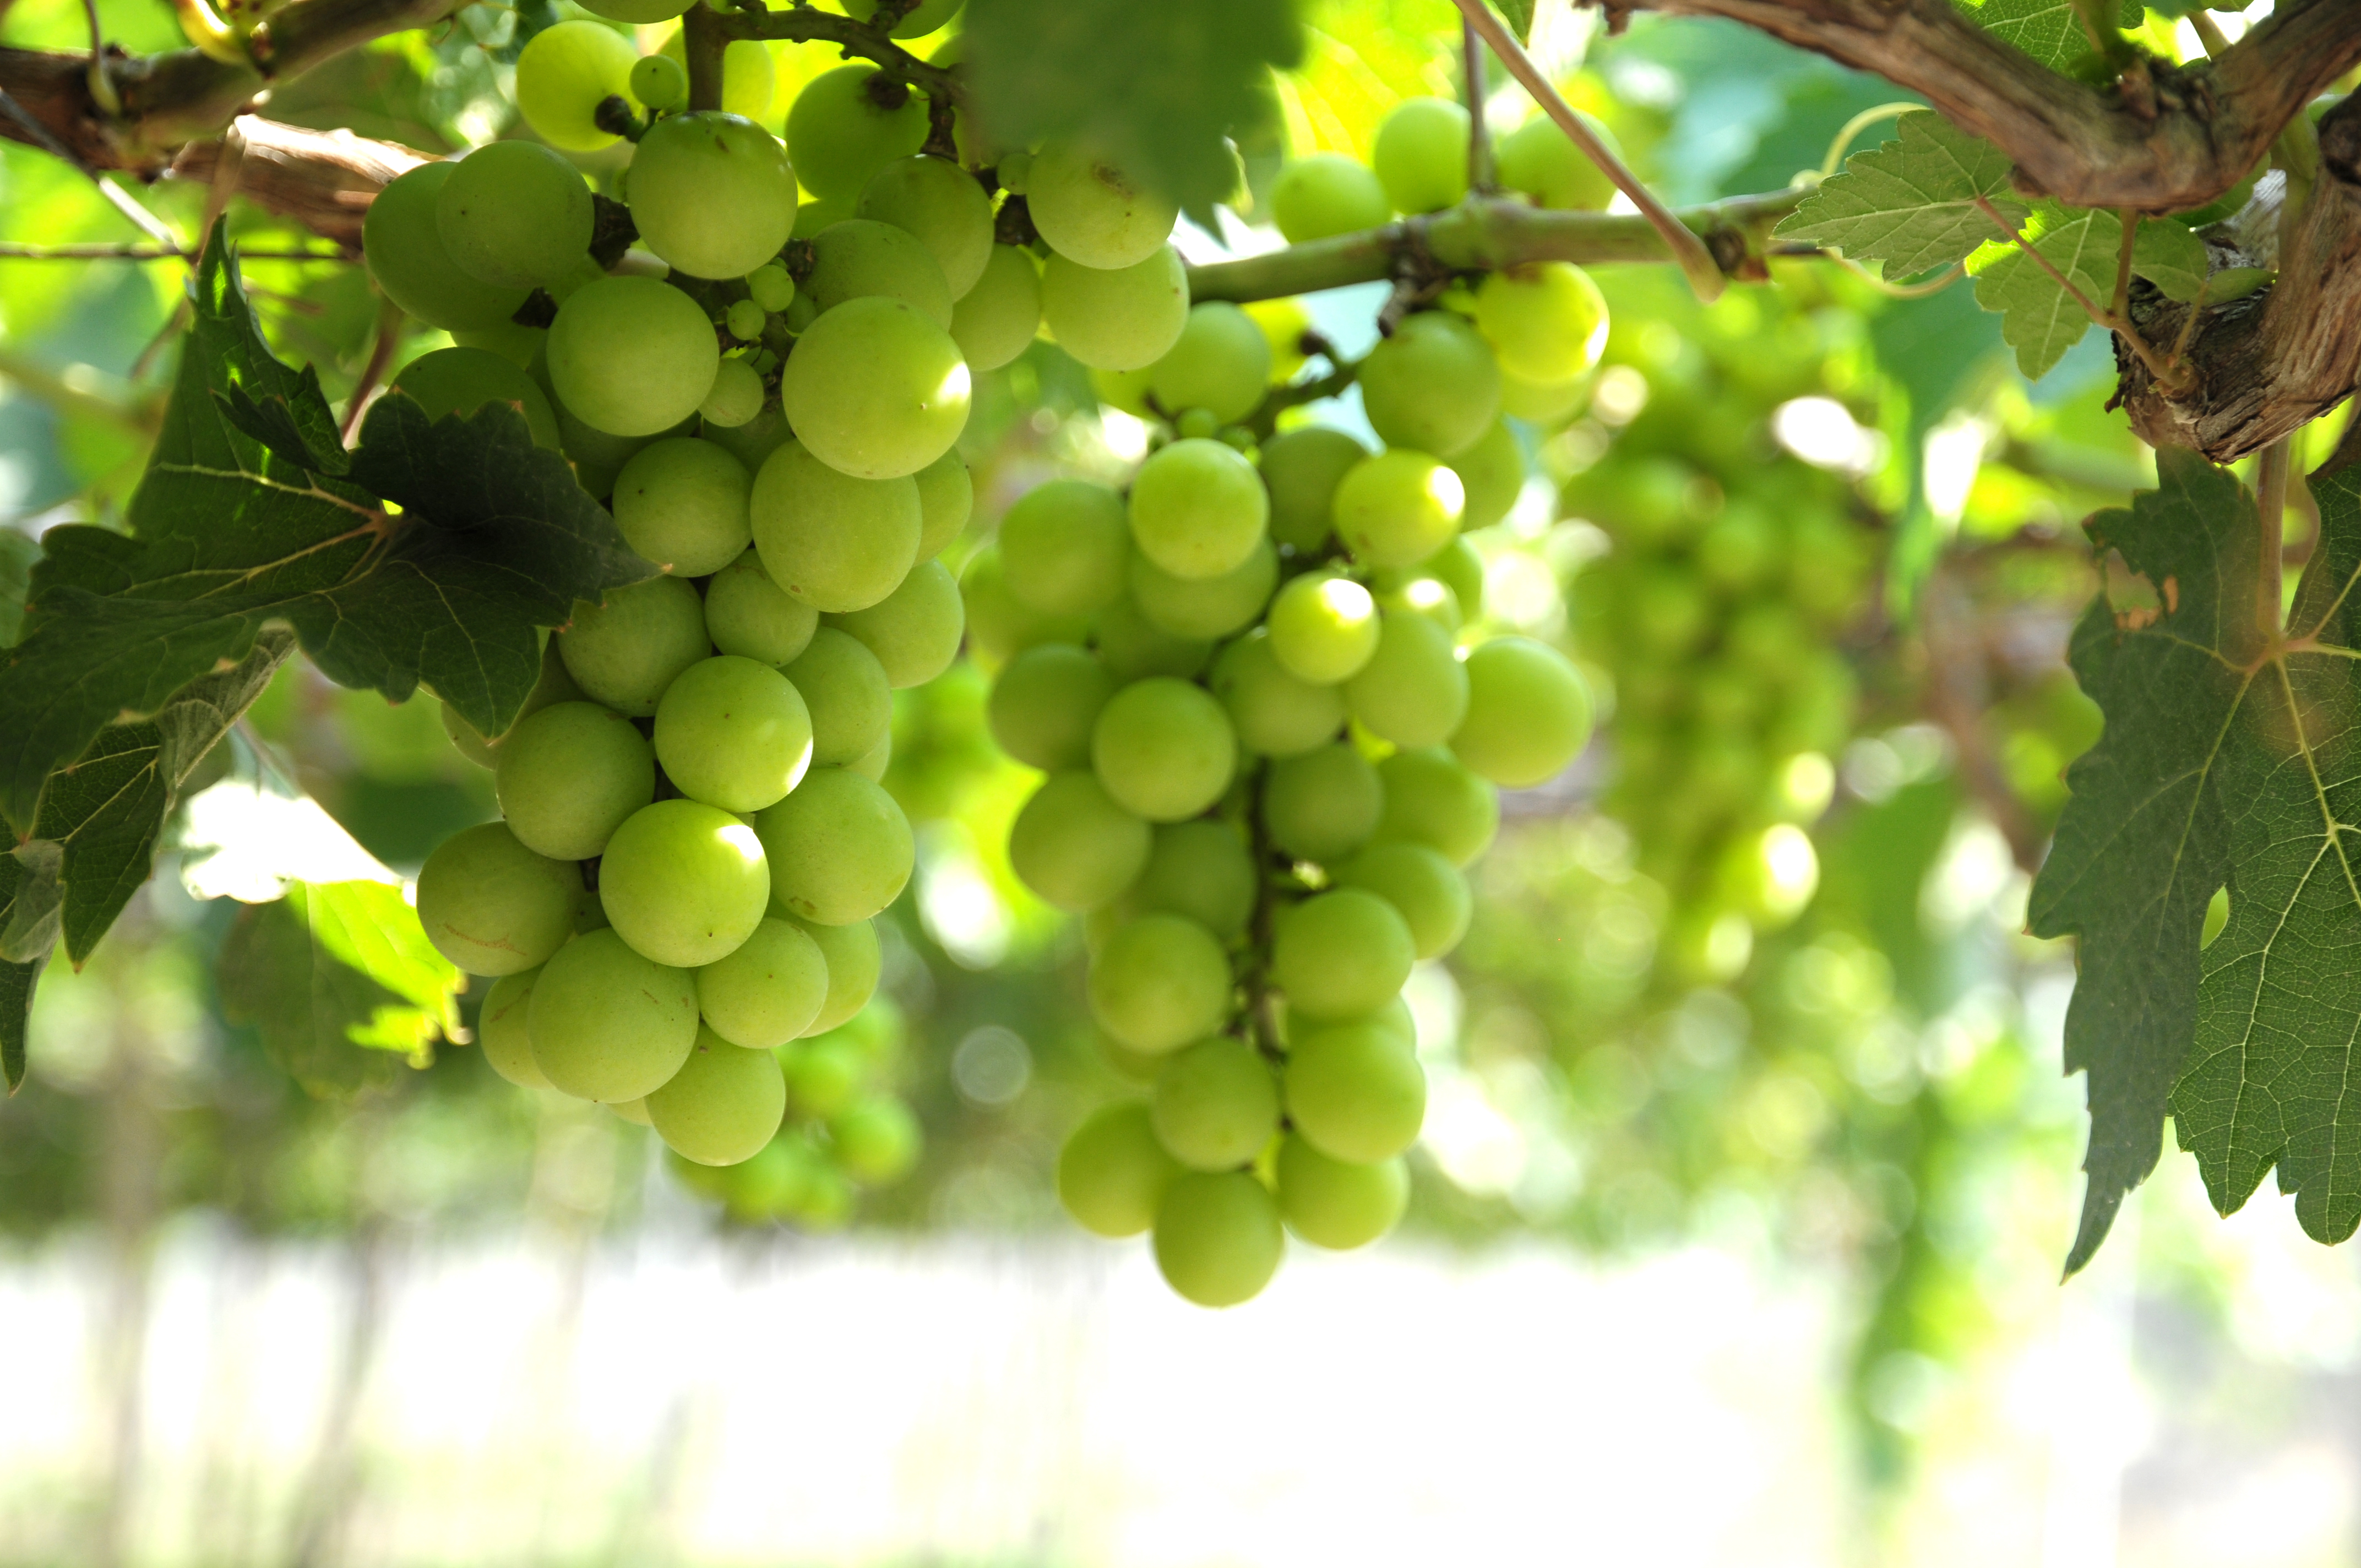
grapes, field, landscape, grape, seedless fruit, plant, green, grape leaves, fruit, grapevine family, leaf, flowering plant, fruit tree, flower, tree, food, vitis, branch, woody plant, sultana, sunlight, vineyard, produce